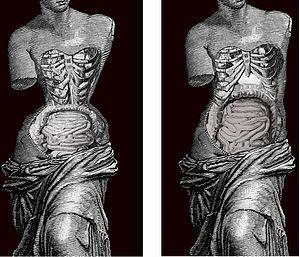
Les femmes pendant la Première Guerre mondiale ont connu une mobilisation sans précédent. La plupart d'entre elles ont remplacé les hommes enrôlés dans l'armée en occupant des emplois civils ou dans des usines de fabrication de munitions. Plusieurs centaines de milliers ont servi dans les différentes armées dans des fonctions de soutien, par exemple en tant qu'infirmières. Certaines, en Russie par exemple, ont participé aux combats. D'autres encore sont restées inconditionnellement pacifistes.
Le tightlacing est une pratique de modification corporelle consistant, par le port constant d'un corset sur une longue durée, à réduire progressivement son tour de taille. Le corset est habituellement porté en permanence, avec une heure par jour sans le porter afin de prendre sa douche.